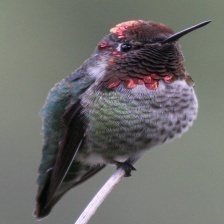
Species: ANNAS HUMMINGBIRD
Scientific name: CALYPTE ANNA
ImageNet parent category: hummingbird